Aircraft fuel system

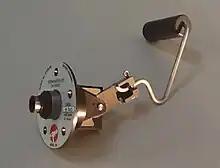
Magneto Resistive Level Sensor

Recent advances in magnetoresistive technology have evolved new fuel level sensors for general aviation applications. This system is not affected by any additive or fuel combination to replace 100LL for piston-powered aircraft.